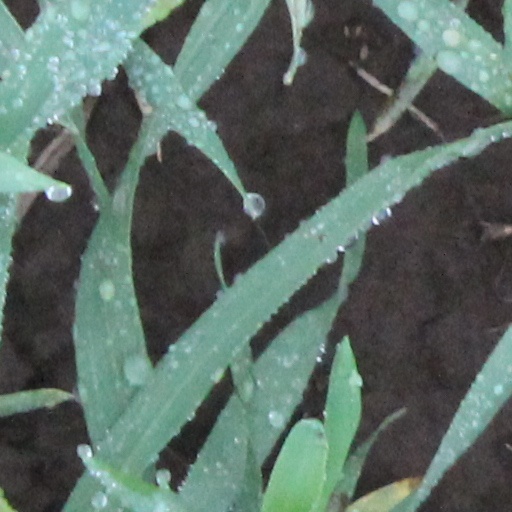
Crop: wheat